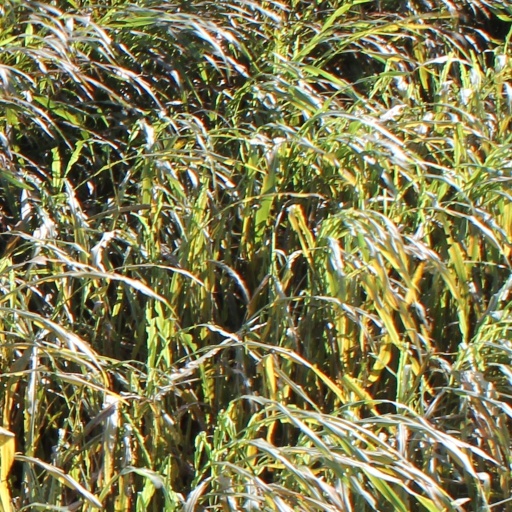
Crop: sorghum